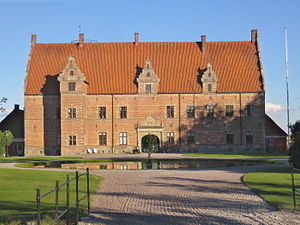
Svenstorp slot
Svenstorp Slot
Svenstorp Slot er et slot opført i 1596 i renæssancestil i Lunds kommun, og er beliggende otte kilometer nord for Lund. Hovedbygningen består af en to-etagers fløj med et stejlt tag. På forsiden findes en firkantet karnap og på tværs fra den anden langside, et ottekantet trappetårn. Slottet er opført i røde mursten uden puds, men alle ornamentale dele er af finhuggen sand. Haven er bygget i terrasser.